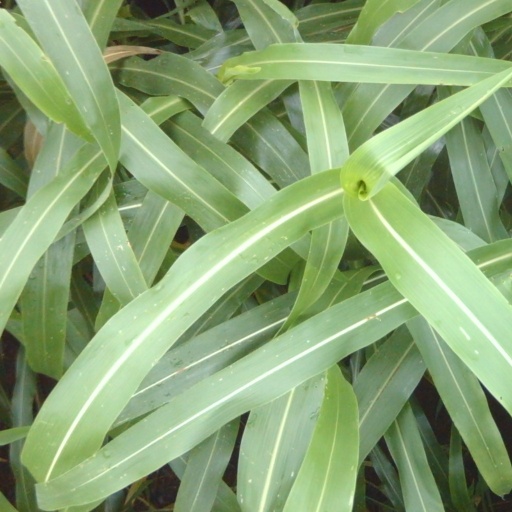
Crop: sorghum